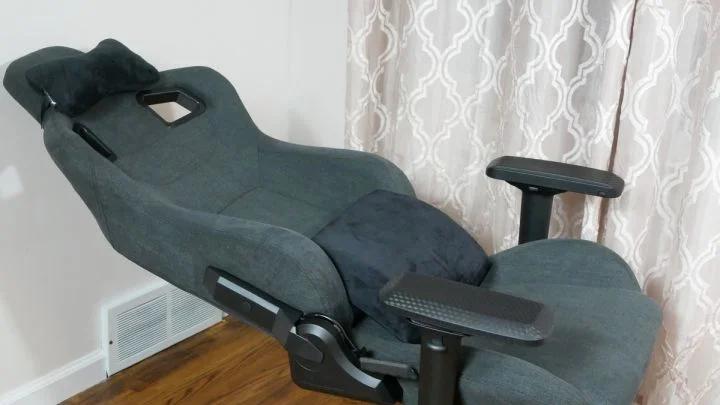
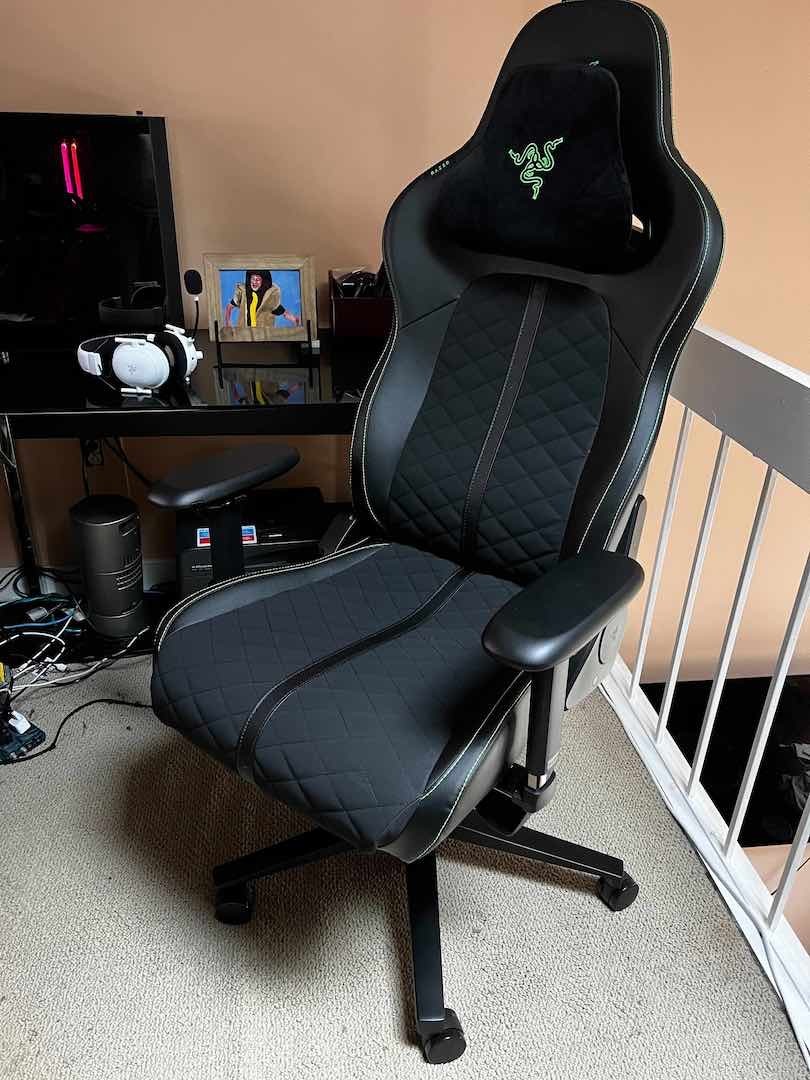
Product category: items_chair
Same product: no